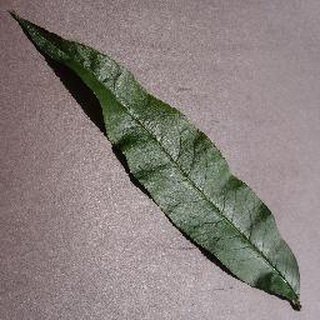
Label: healthy_peach